Kochis

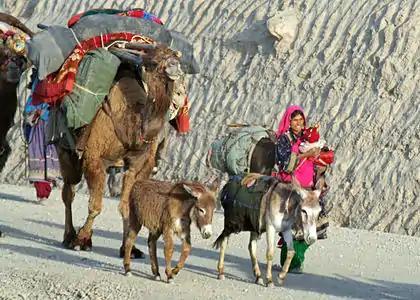
Kochi people on the move in Panjshir Province of Afghanistan

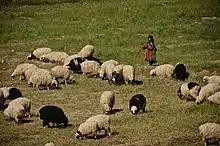
A Kochi girl in southern Afghanistan with her sheep

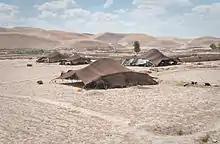
Tents of Kochi nomads in Badghis Province of Afghanistan

Kochis or Kuchis (Pashto: کوچۍ Kuchis) are pastoral nomads belonging primarily to the Ghilji Pashtuns. It is a social rather than ethnic grouping, although they have some of the characteristics of a distinct ethnic group. They live in southern and eastern Afghanistan, the largest population of Kuchis is probably in the Registan Desert in southern Afghanistan. In the southern, western and northern regions of Afghanistan they are also referred to at times as maldar (Pashto: مالدار maldar, "herd-owner"), or Powindah. Some of the most notable Ghilji Kochi tribes include the Kharoti, Niazi, Andar, Akakhel, and nasar Ahmadzai. In the Pashto language, the terms are کوچۍ Kochai (singular) and کوچیان Kochian (plural). In the Persian language, کوچی "Kochi" and "Kochiha" are the singular and plural forms (respectively).